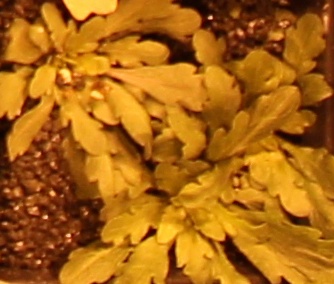
Label: Horseweed